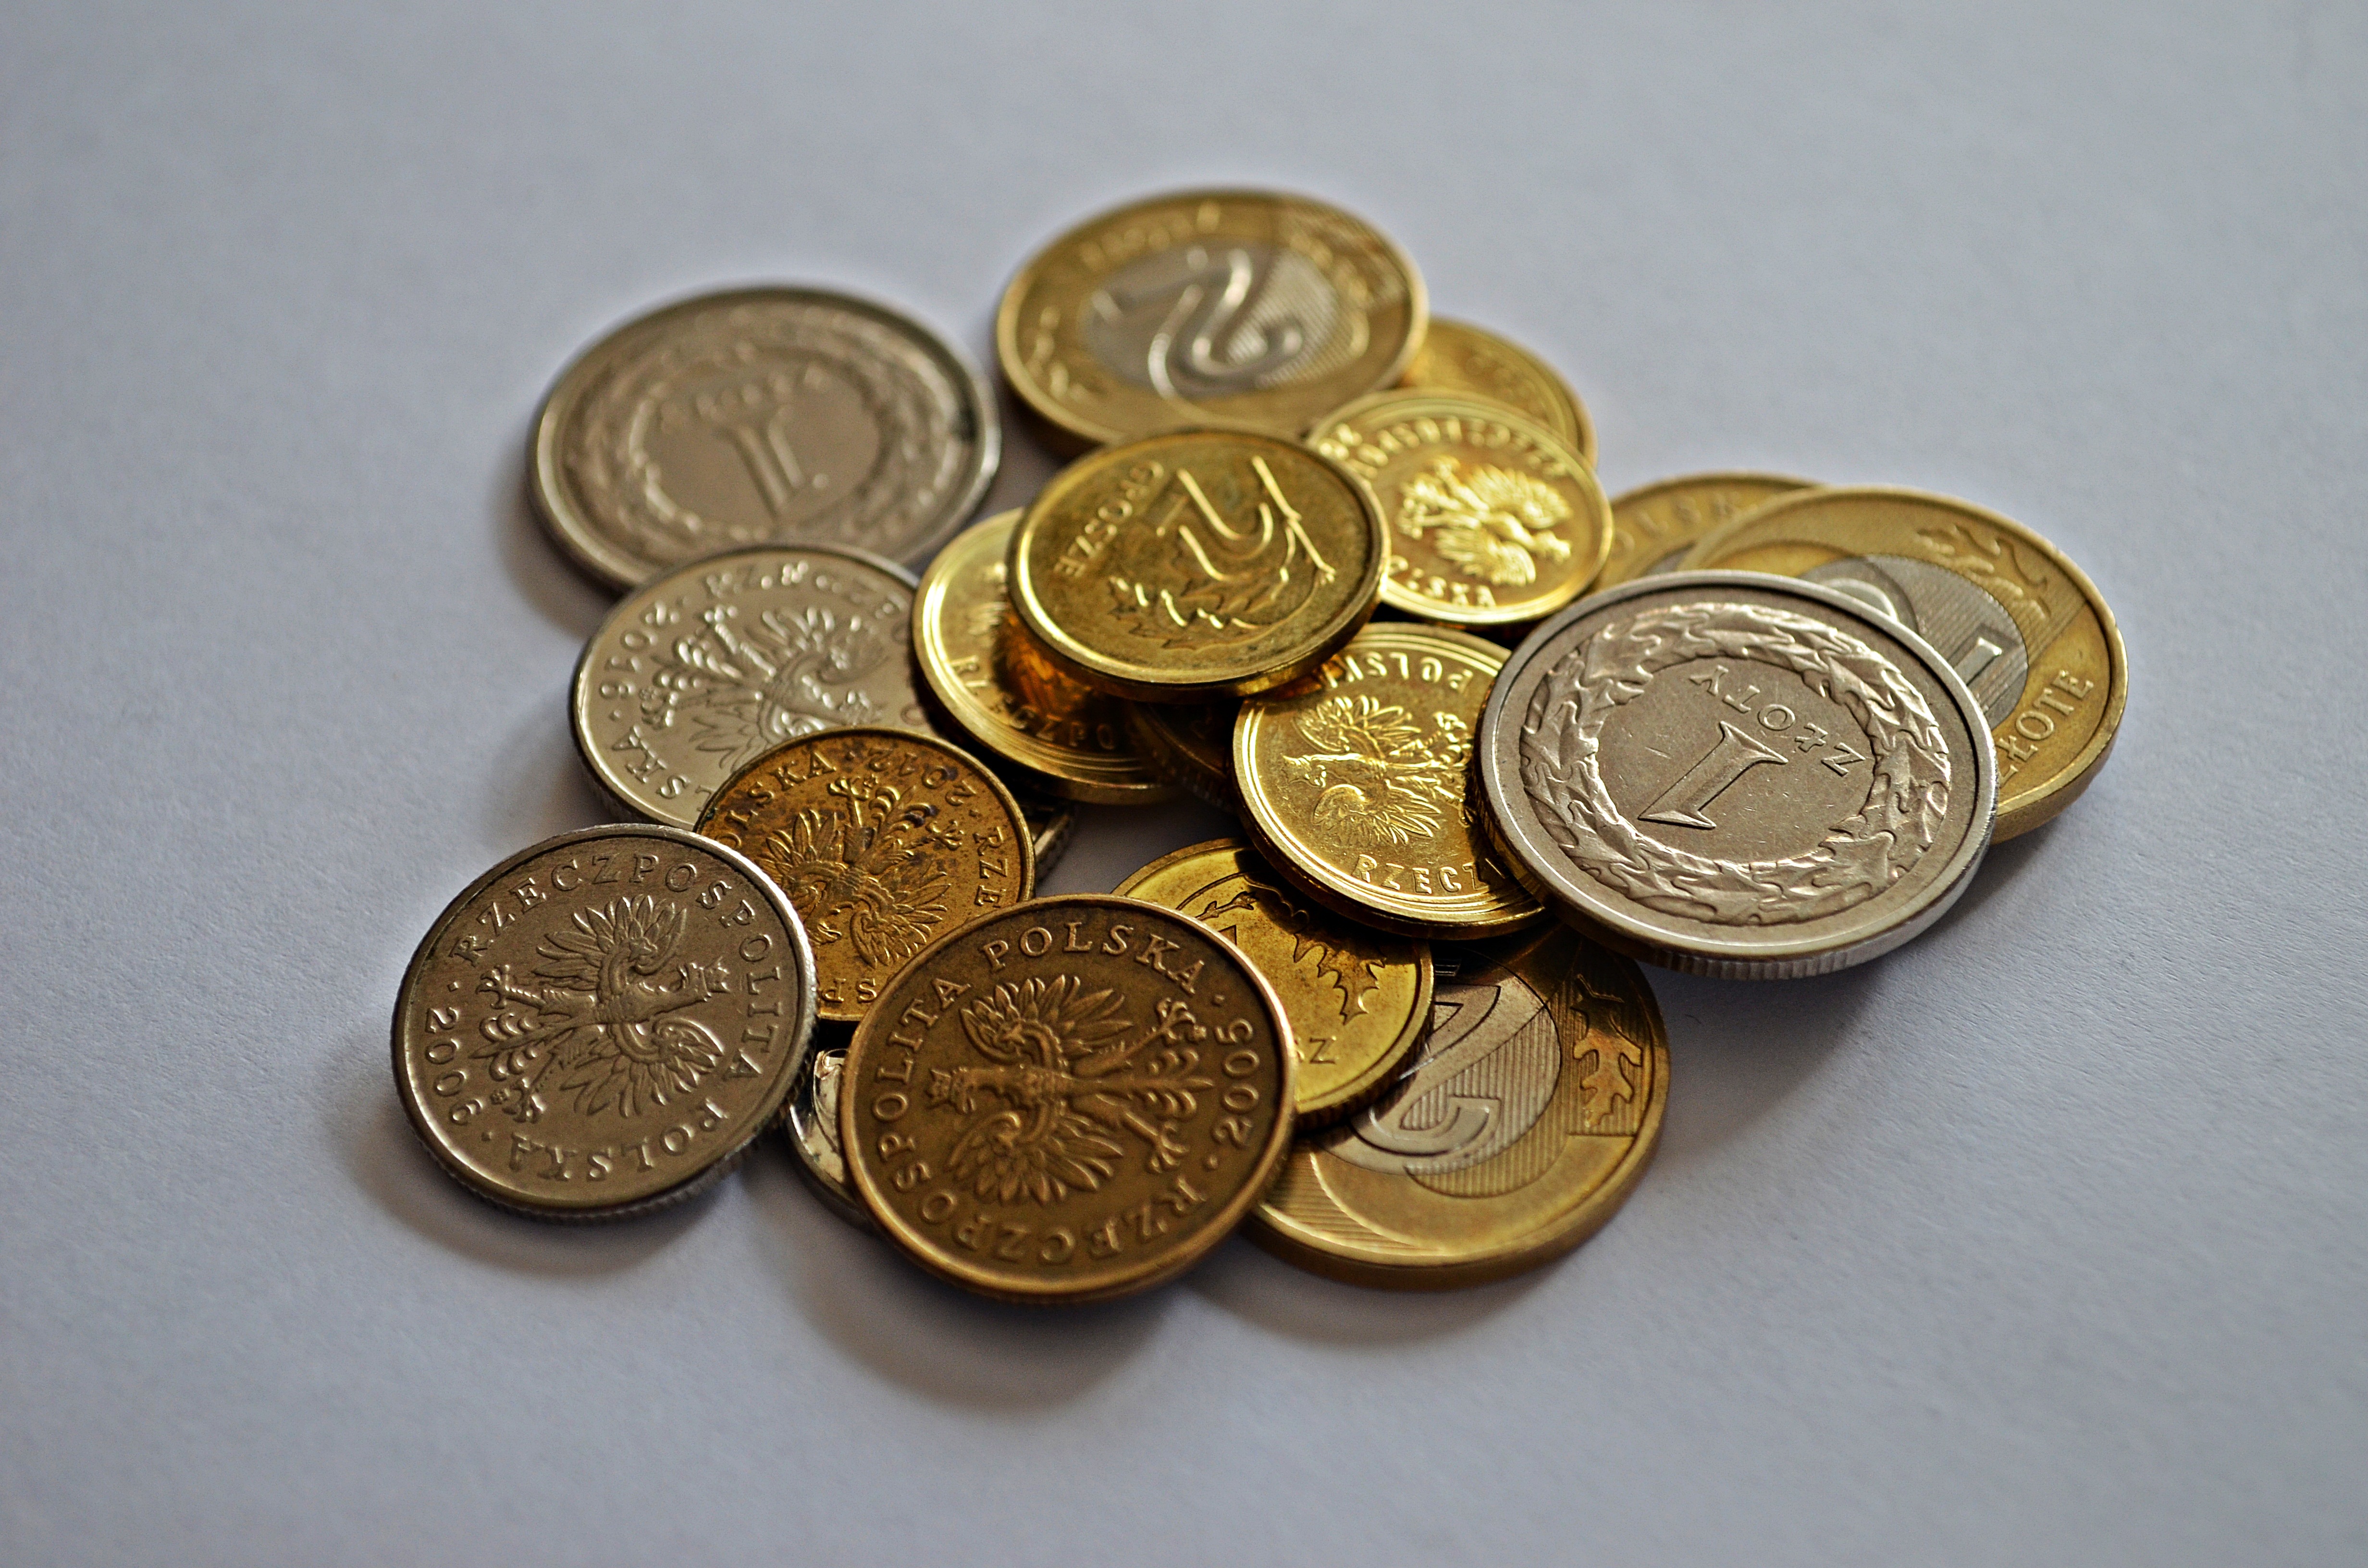
shop, golden, metal, money, business, shopping, cash, gold, brass, currency, coin, bronze, rich, buck, save, cashier, savings, coins, safe, taxes, minor, finance, euro banknotes, dime, amount, means of payment, prices, invest, accounting, pay, a wealth of, greed, investments, cents, the cashier, the cult of money